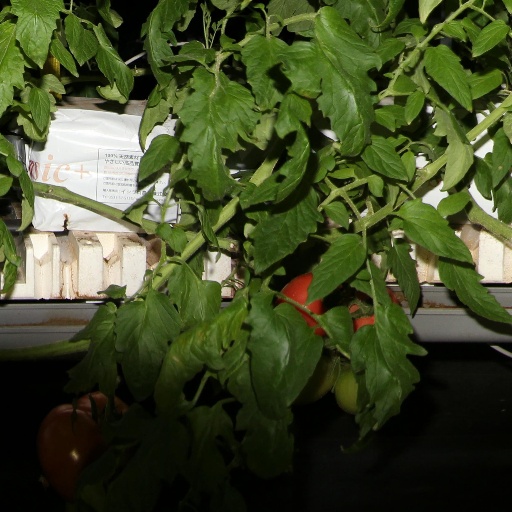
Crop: tomato